Sled dog

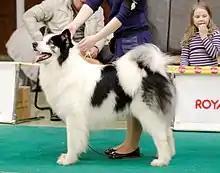
Yakutian Laika

The Chukotka sled dog (чукотская ездовая) is the aboriginal spitz breed of dog indigenous to the Chukchi people of Russia. Chukotka sled dog teams have been used since prehistoric times to pull sleds in harsh conditions, such as hunting sea mammals on oceanic pack ice. Chukotka sled dogs are most famous as the progenitor of the Siberian husky.